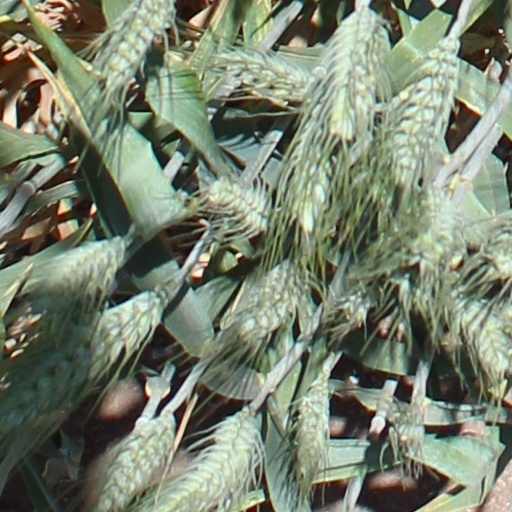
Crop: wheat